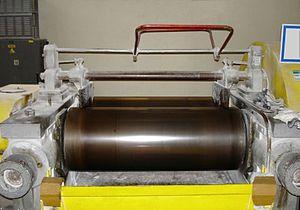
Calandreuse de balles de caoutchouc synthétique, qui seront transformées en crêpes. Calandrage d'une seule balle à la fois. En fin d'opération, après plusieurs passages (échauffement important des cylindres en acier, qui sont refroidis par eau), l'épaisseur du matériau passe approximativement de 20 cm à 2 cm, l'opérateur diminuant progressivement l'écartement des cylindres. Les crêpes obtenues sont, après découpe au couteau selon la masse désirée, directement utilisables en formulation
En plasturgie, les produits en matière plastique sont souvent fabriqués par extrusion. À partir d'un matériau sous forme de granulés ou de poudre, le plus souvent thermoplastique, on produit en continu des pièces de grande longueur : profilés pour portes et fenêtres, tuyaux, câbles, tubes, feuilles, films, fibres textiles, plaques, joncs, etc.
Le calandrage est une opération qui consiste à faire passer une matière entre deux cylindres pour la lisser ou la lustrer, ou pour produire un film ou une feuille. Des matériaux de plus faible épaisseur peuvent être obtenus par calandrage d'un système thermoplastique ou élastomère entre des cylindres éventuellement chauffants ou refroidis.